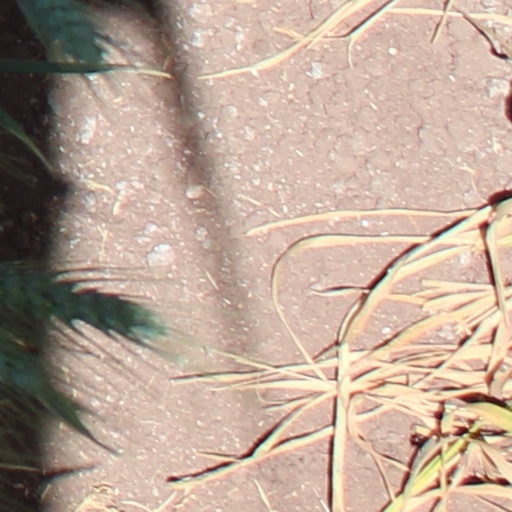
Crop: wheat